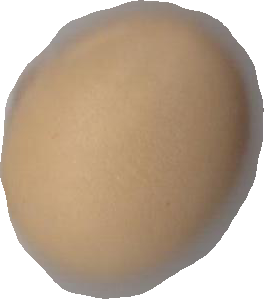
Variety: Grobogan